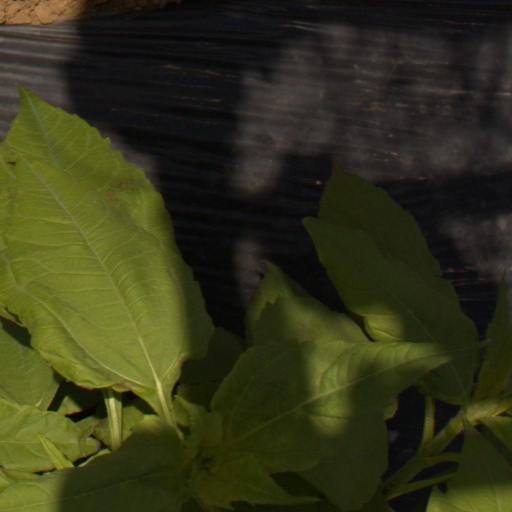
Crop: Jerusalem artichoke